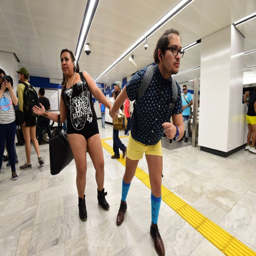
people stand in a subway station during the worldwide event .